Interception

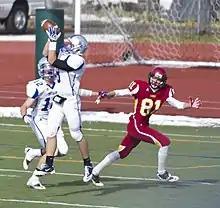
A defensive back from Poudre High School intercepts a pass in a 2011 game against Rocky Mountain High School (Fort Collins, Colorado).

In ball-playing competitive team sports, an interception or pick is a move by a player involving a pass of the ball—whether by foot or hand, depending on the rules of the sport—in which the ball is intended for a player of the same team but caught or otherwise brought under control by a player of the opposing team, who thereby usually gains possession of the ball for their team. It is commonly seen in football, including American and Canadian football, as well as association football, rugby league, rugby union, Australian rules football and Gaelic football, as well as any sport by which a loose object is passed between players toward a goal. In basketball, this is called a steal.